Rock music

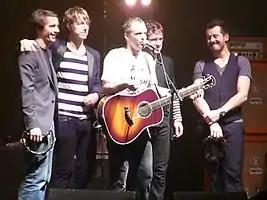
Travis in Los Angeles in 2007

Britpop emerged from the British alternative rock scene of the early 1990s and was characterised by bands particularly influenced by British guitar music of the 1960s and 1970s. The Smiths were a major influence, as were bands of the Madchester scene, which had dissolved in the early 1990s. Britpop was varied in style, but often used catchy tunes and hooks, beside lyrics with particularly British concerns and the adoption of the iconography of the 1960s British Invasion, including the symbols of British identity previously used by the mods. It was launched around 1993 with releases by groups such as Suede and Blur, who were soon joined by others including Oasis, Pulp, Supergrass, and Elastica, who produced a series of successful albums and singles. For a while the contest between Blur and Oasis was built by the popular press into the "Battle of Britpop", initially won by Blur, but with Oasis achieving greater long-term and international success, directly influencing later Britpop bands, such as Ocean Colour Scene and Kula Shaker. Britpop groups brought British alternative rock into the mainstream and formed the backbone of a larger British cultural trend known as Cool Britannia. The movement had largely fallen apart by the end of the decade.